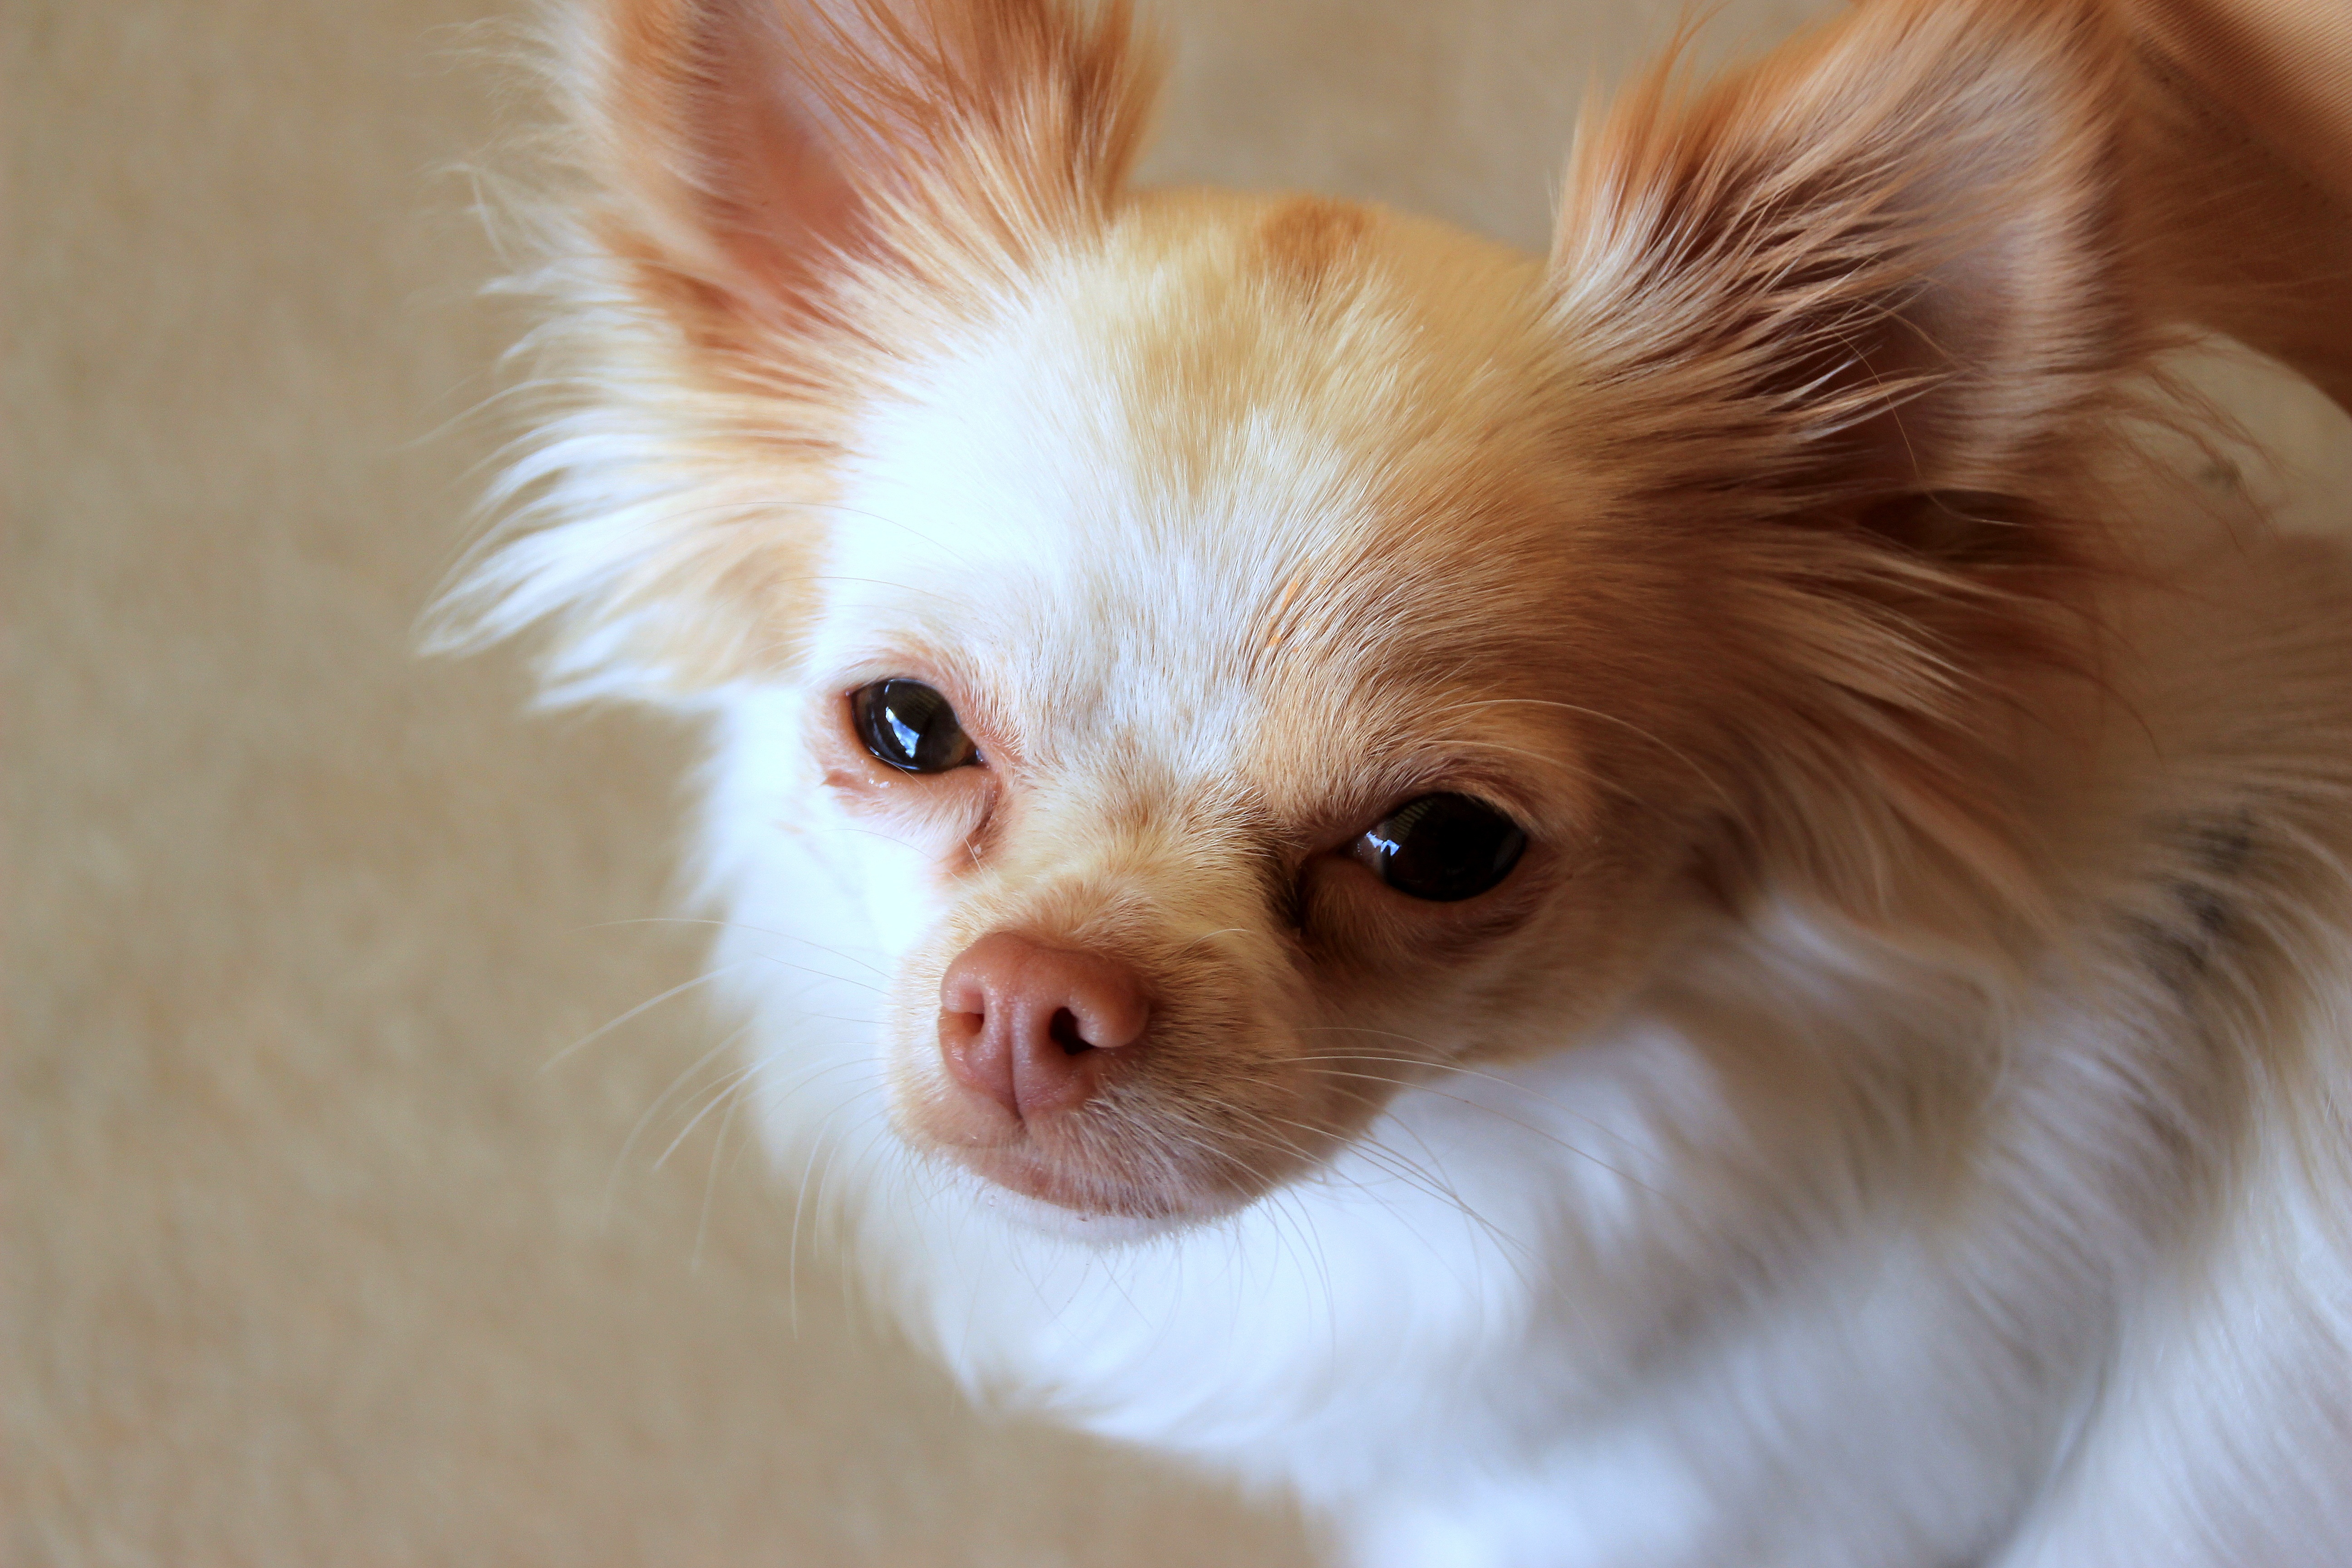
puppy, dog, animal, cute, pet, mammal, close up, vertebrate, chihuahua, curious, dog breed, dog look, german longhaired pointer, white brown, dog like mammal, carnivoran, german spitz klein, chinese imperial dog, phalene